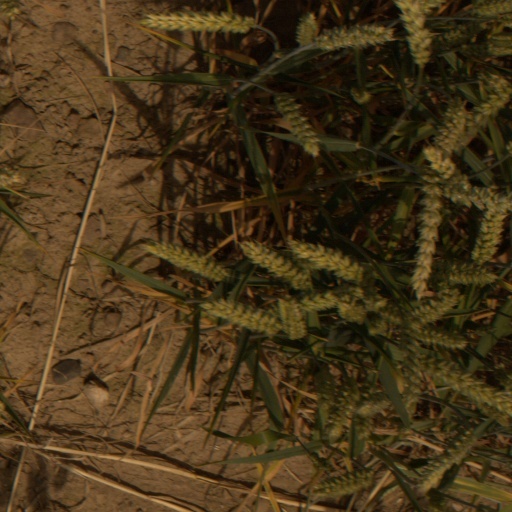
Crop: wheat